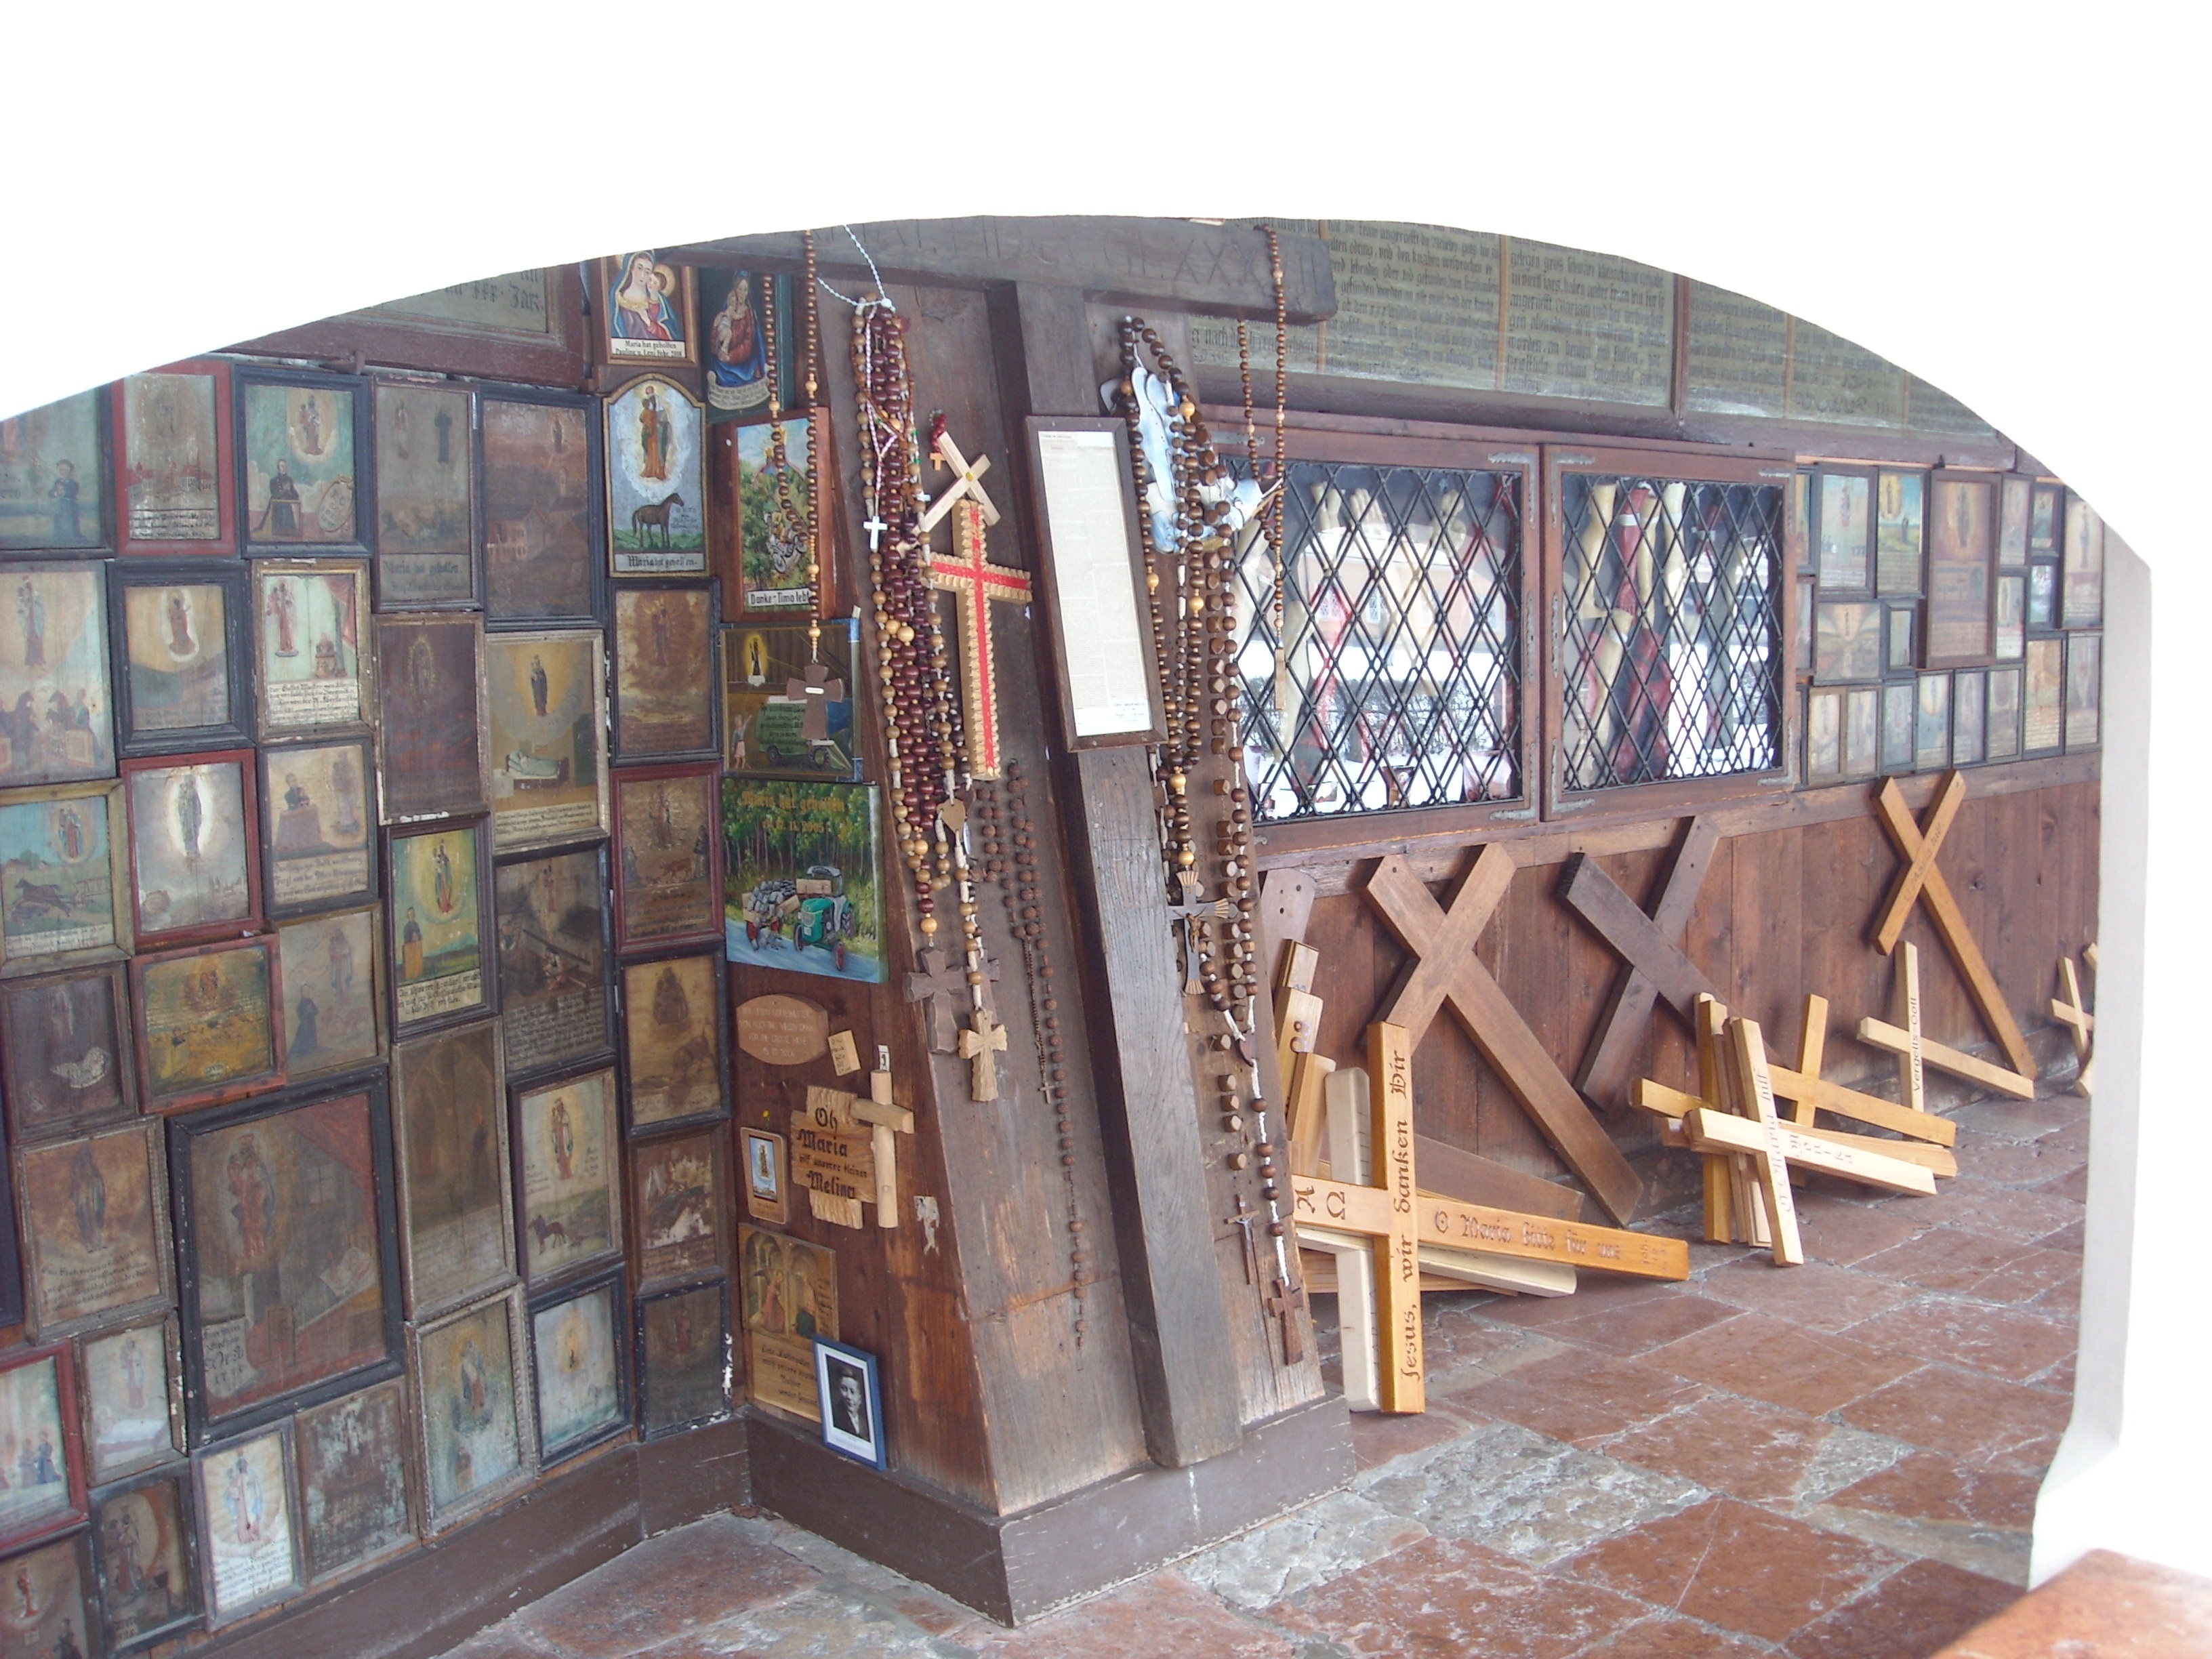
wood, arch, furniture, interior design, bavaria, crosses, upper bavaria, pilgrim, crucifixes, memorial tablets, black madonna, wooden crosses, alt tting, wall rider, grace chapel, holy mother of god